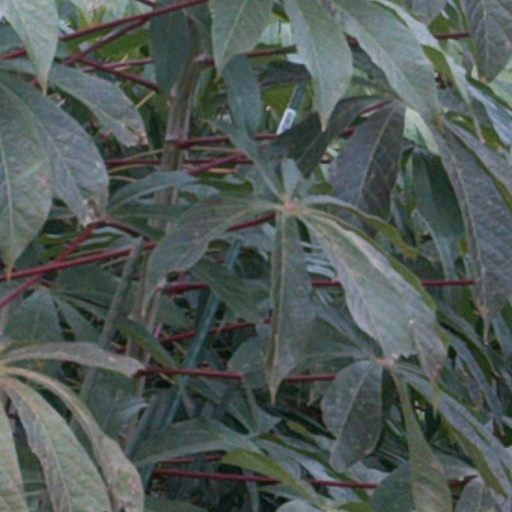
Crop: cassava